Mill Rift Hall

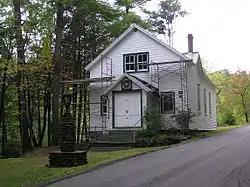

Mill Rift Hall is a historic community center located at Millrift in Westfall Township, Pennsylvania. It was built in 1905, and is a one-story, gable roofed wood frame, clapboard sided building on a bluestone foundation. The interior has an open plan and has an elevated stage and collection of local artifacts.